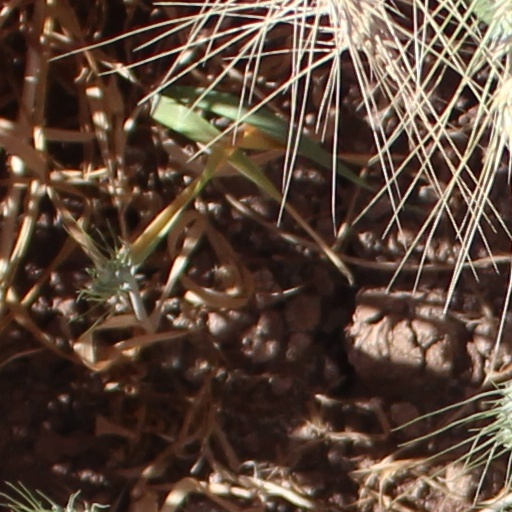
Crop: wheat